Olejua

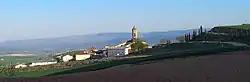
Partial view of Olejua

Olejua is a town and municipality located in the province and autonomous community of Navarre, northern Spain.